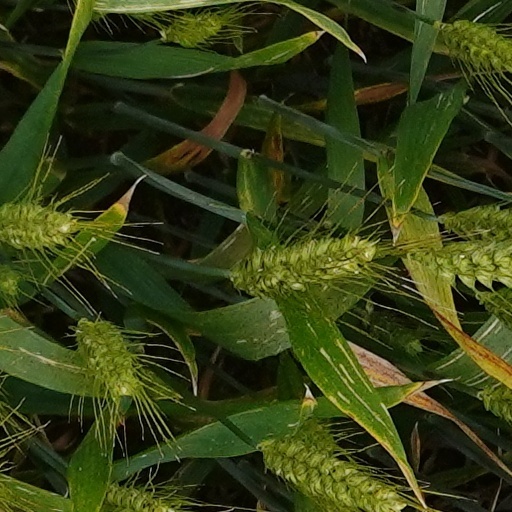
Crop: wheat